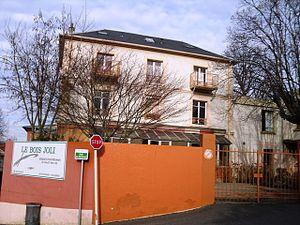
La maison de retraite du Bois Joli à Grigny (91)
Grigny est une commune française dans le département de l’Essonne en région Île-de-France.